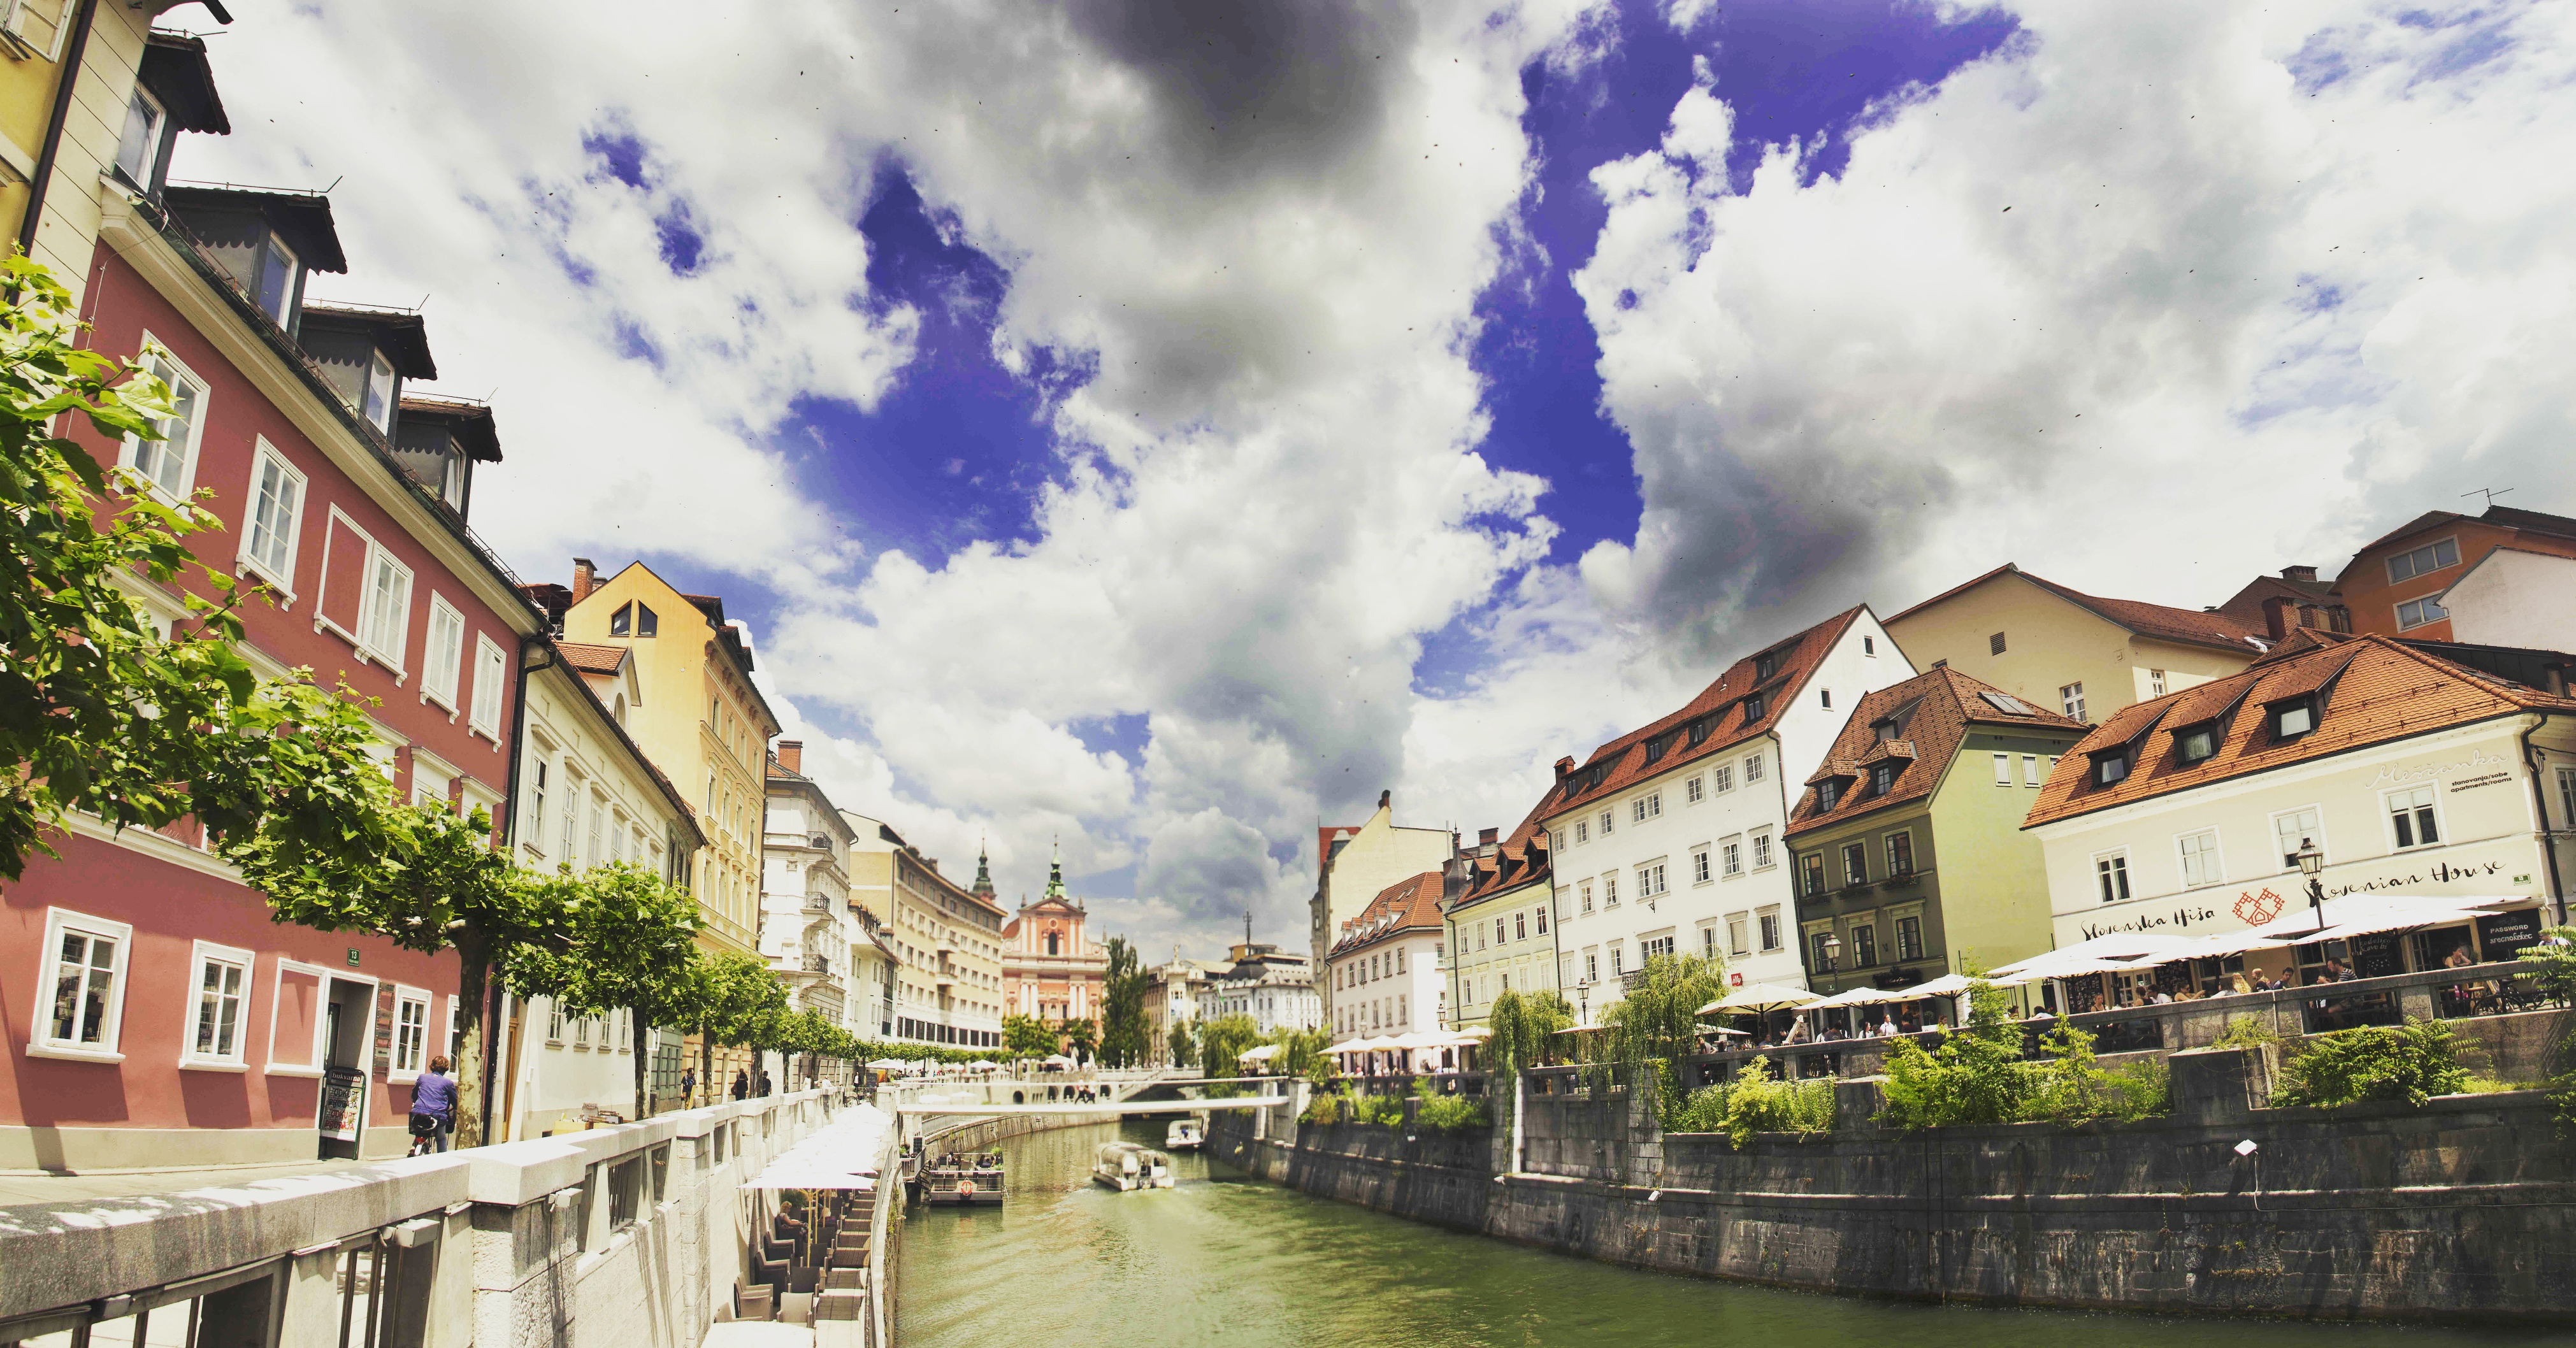
water, sky, town, city, river, canal, cityscape, waterway, clouds, buildings, neighbourhood, residential area, geographical feature, human settlement